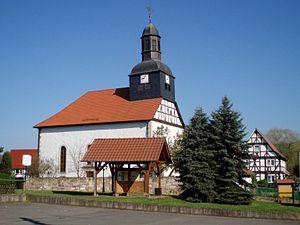
Wahlhausen est une commune allemande située dans l'arrondissement d'Eichsfeld en Thuringe.